Capture of the Young Teazer

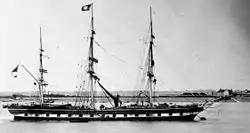
as she appeared after being razeed to a frigate and converted to a steamship in 1850

"Young Teazer" then captured two vessels off Sambro Island Light at the entrance to Halifax Harbor. She escaped possible capture by running into the harbor and raising British colors. The British discovered the ruse, but only after "Young Teazer" had left. A number of British warships sailed unsuccessfully in search of her.